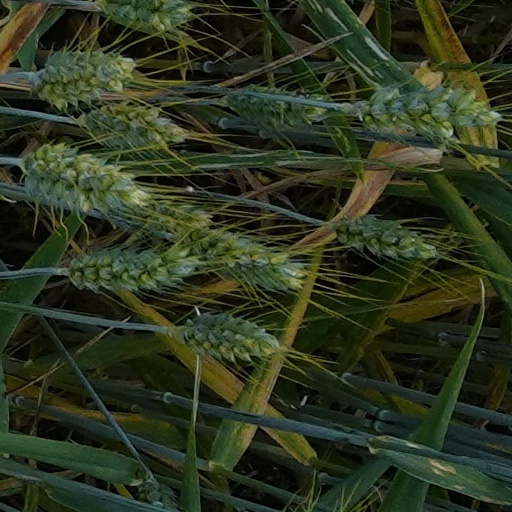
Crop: wheat